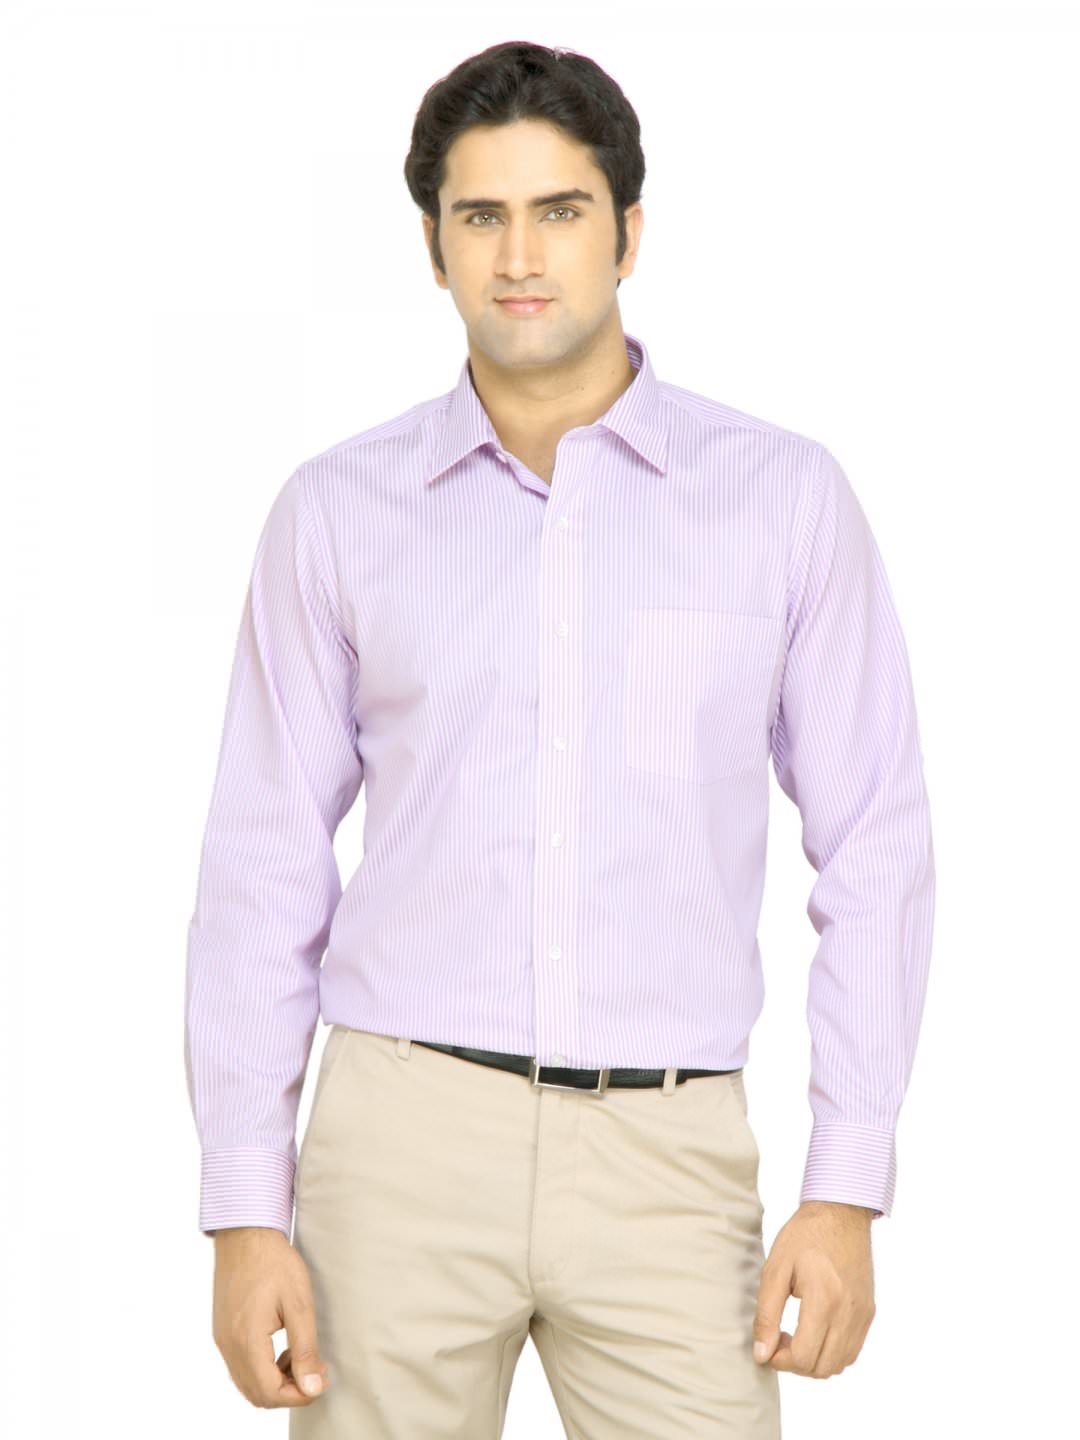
Arrow Men Lavender Striped Shirt
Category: Apparel / Topwear / Shirts
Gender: Men
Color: Lavender
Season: Fall 2011
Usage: Formal